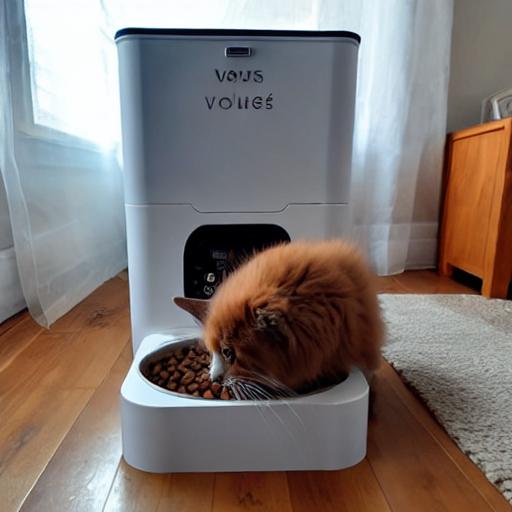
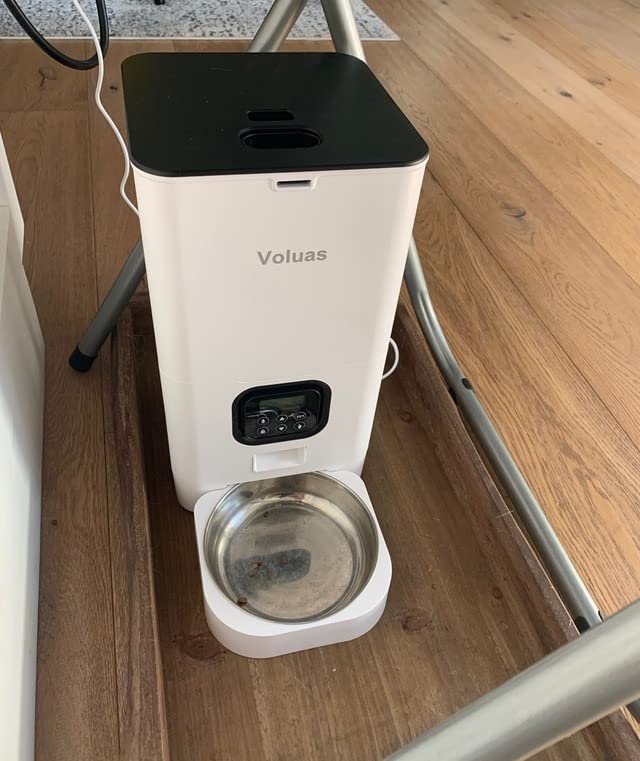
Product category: items_feeder
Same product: no